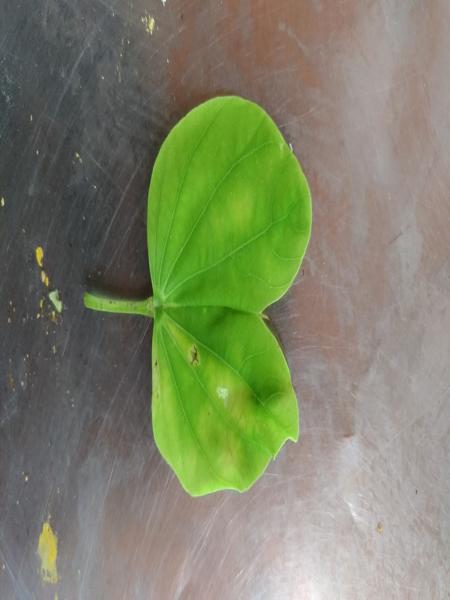
Plant: Kambajala